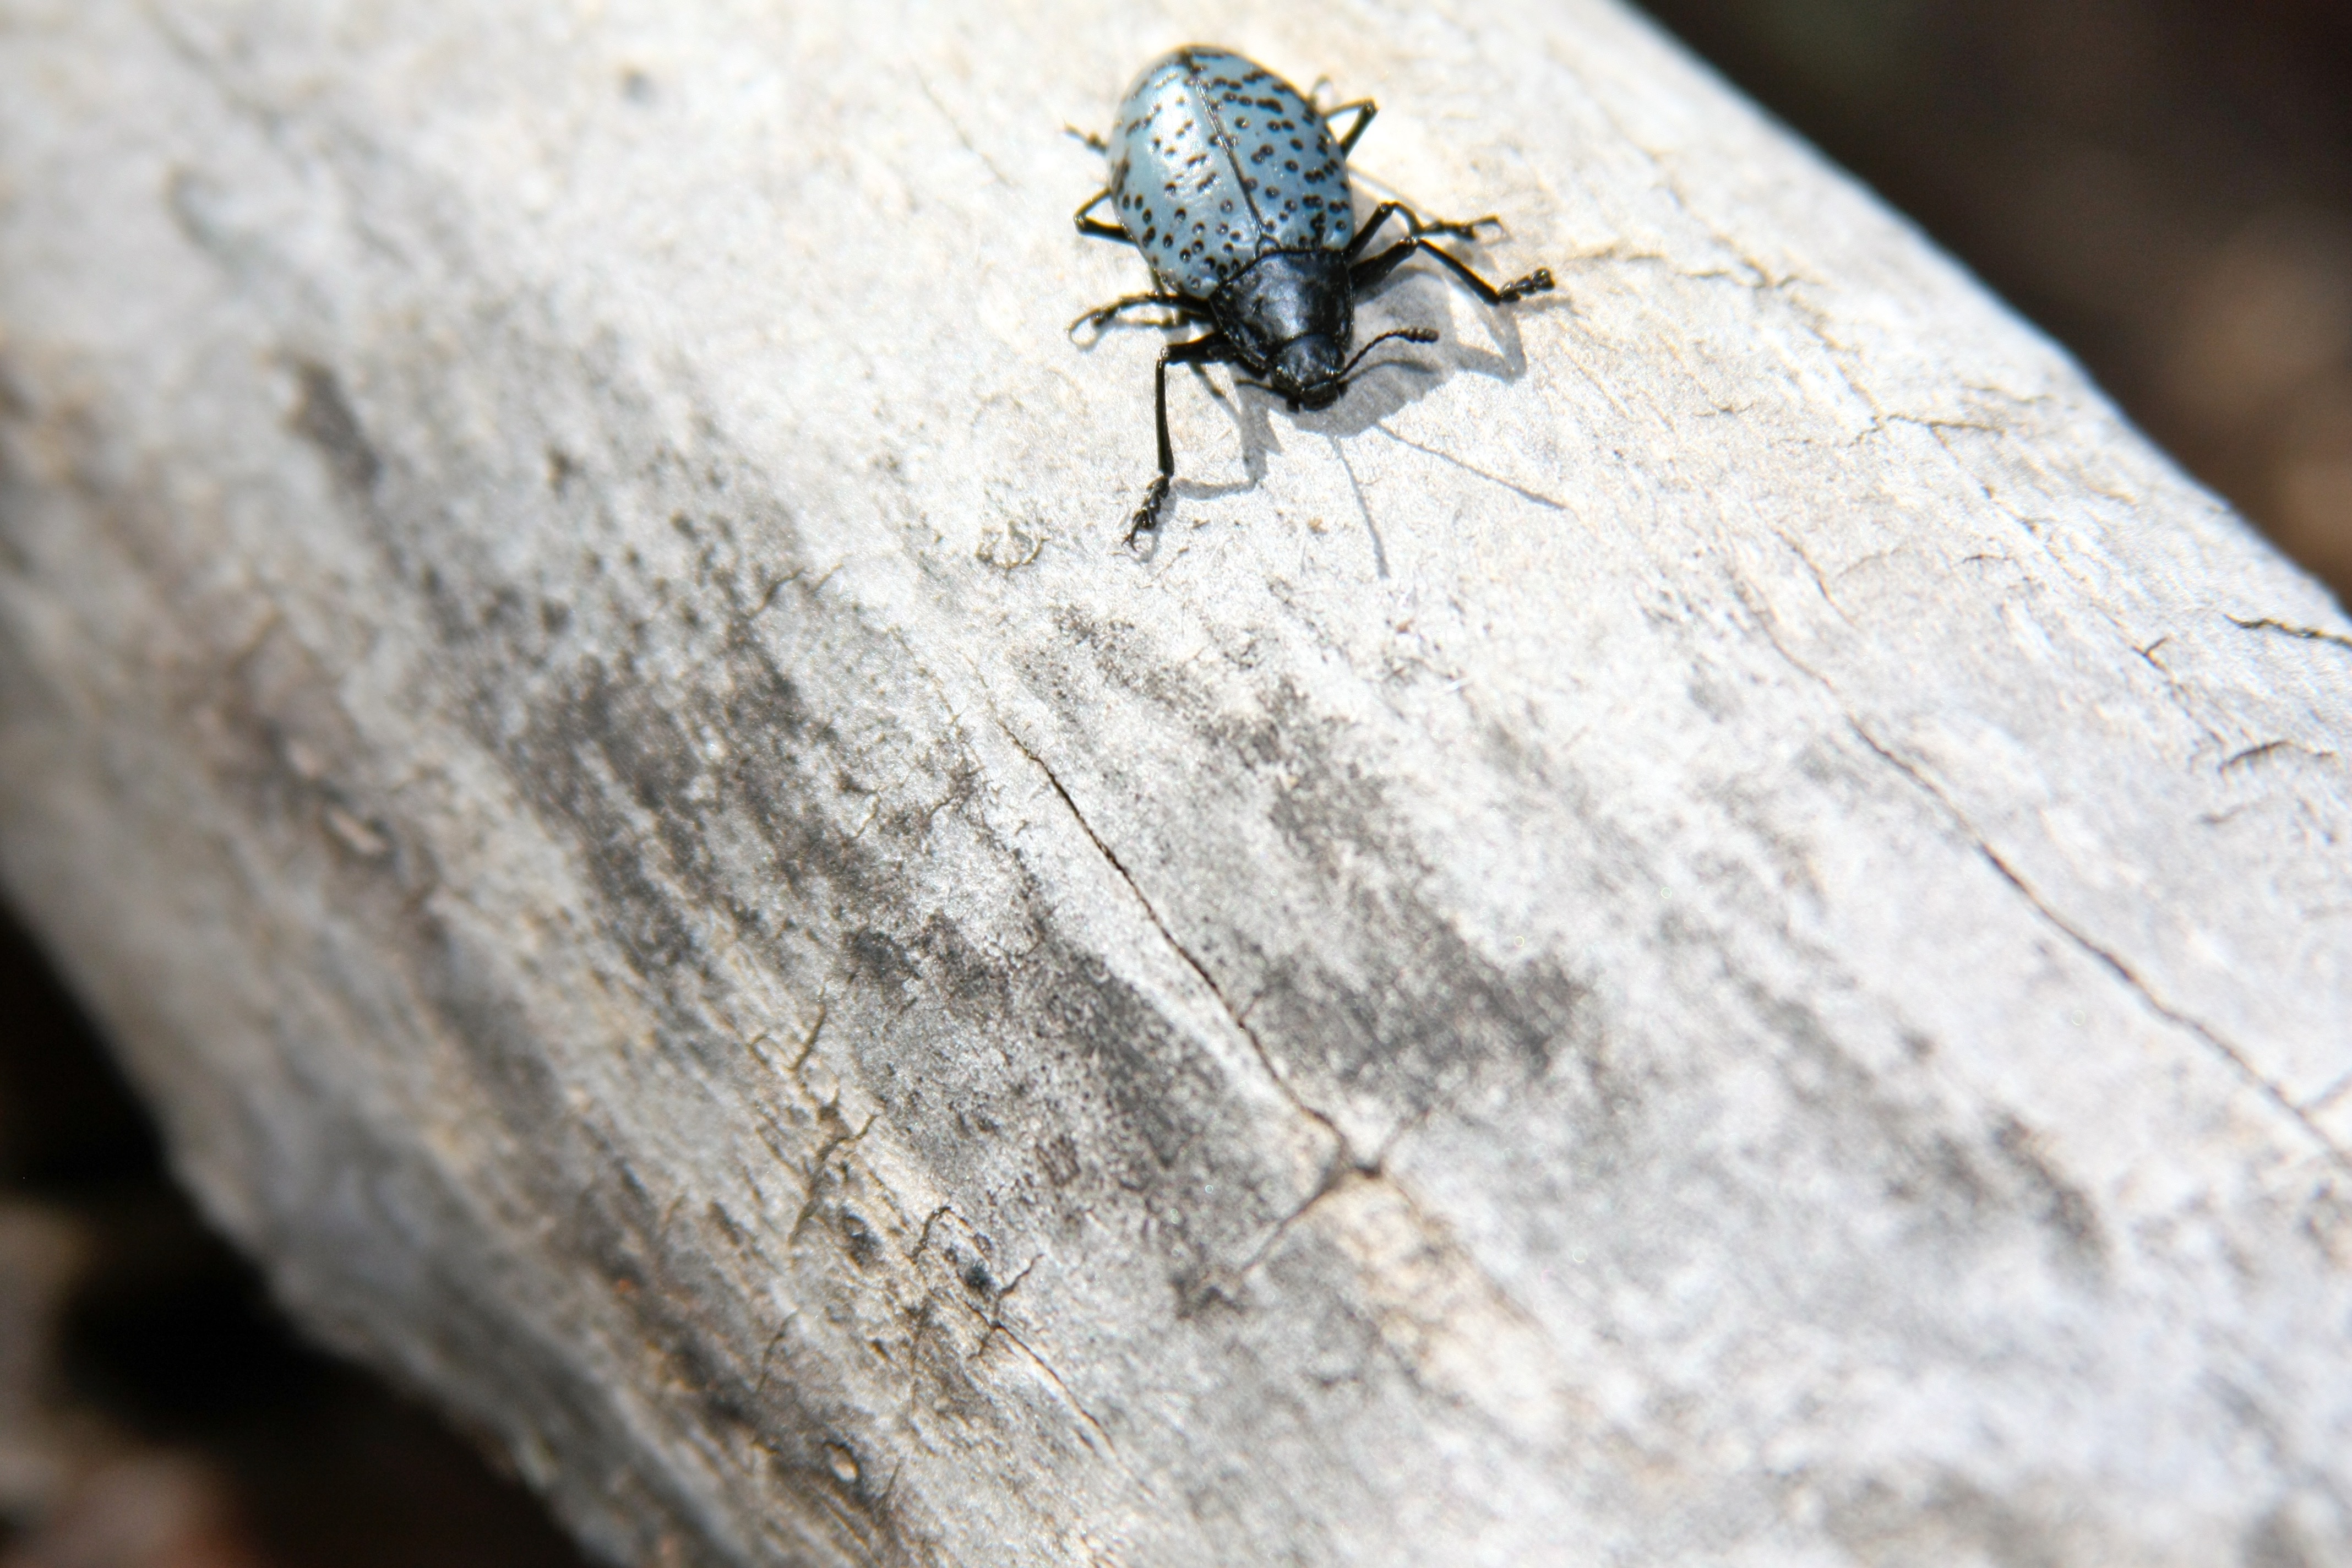
nature, wood, white, wildlife, insect, macro, bug, blue, black, fauna, invertebrate, close up, stick, macro photography